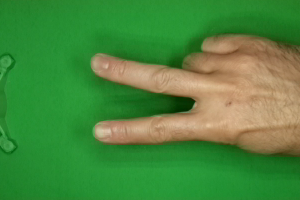
Label: scissors